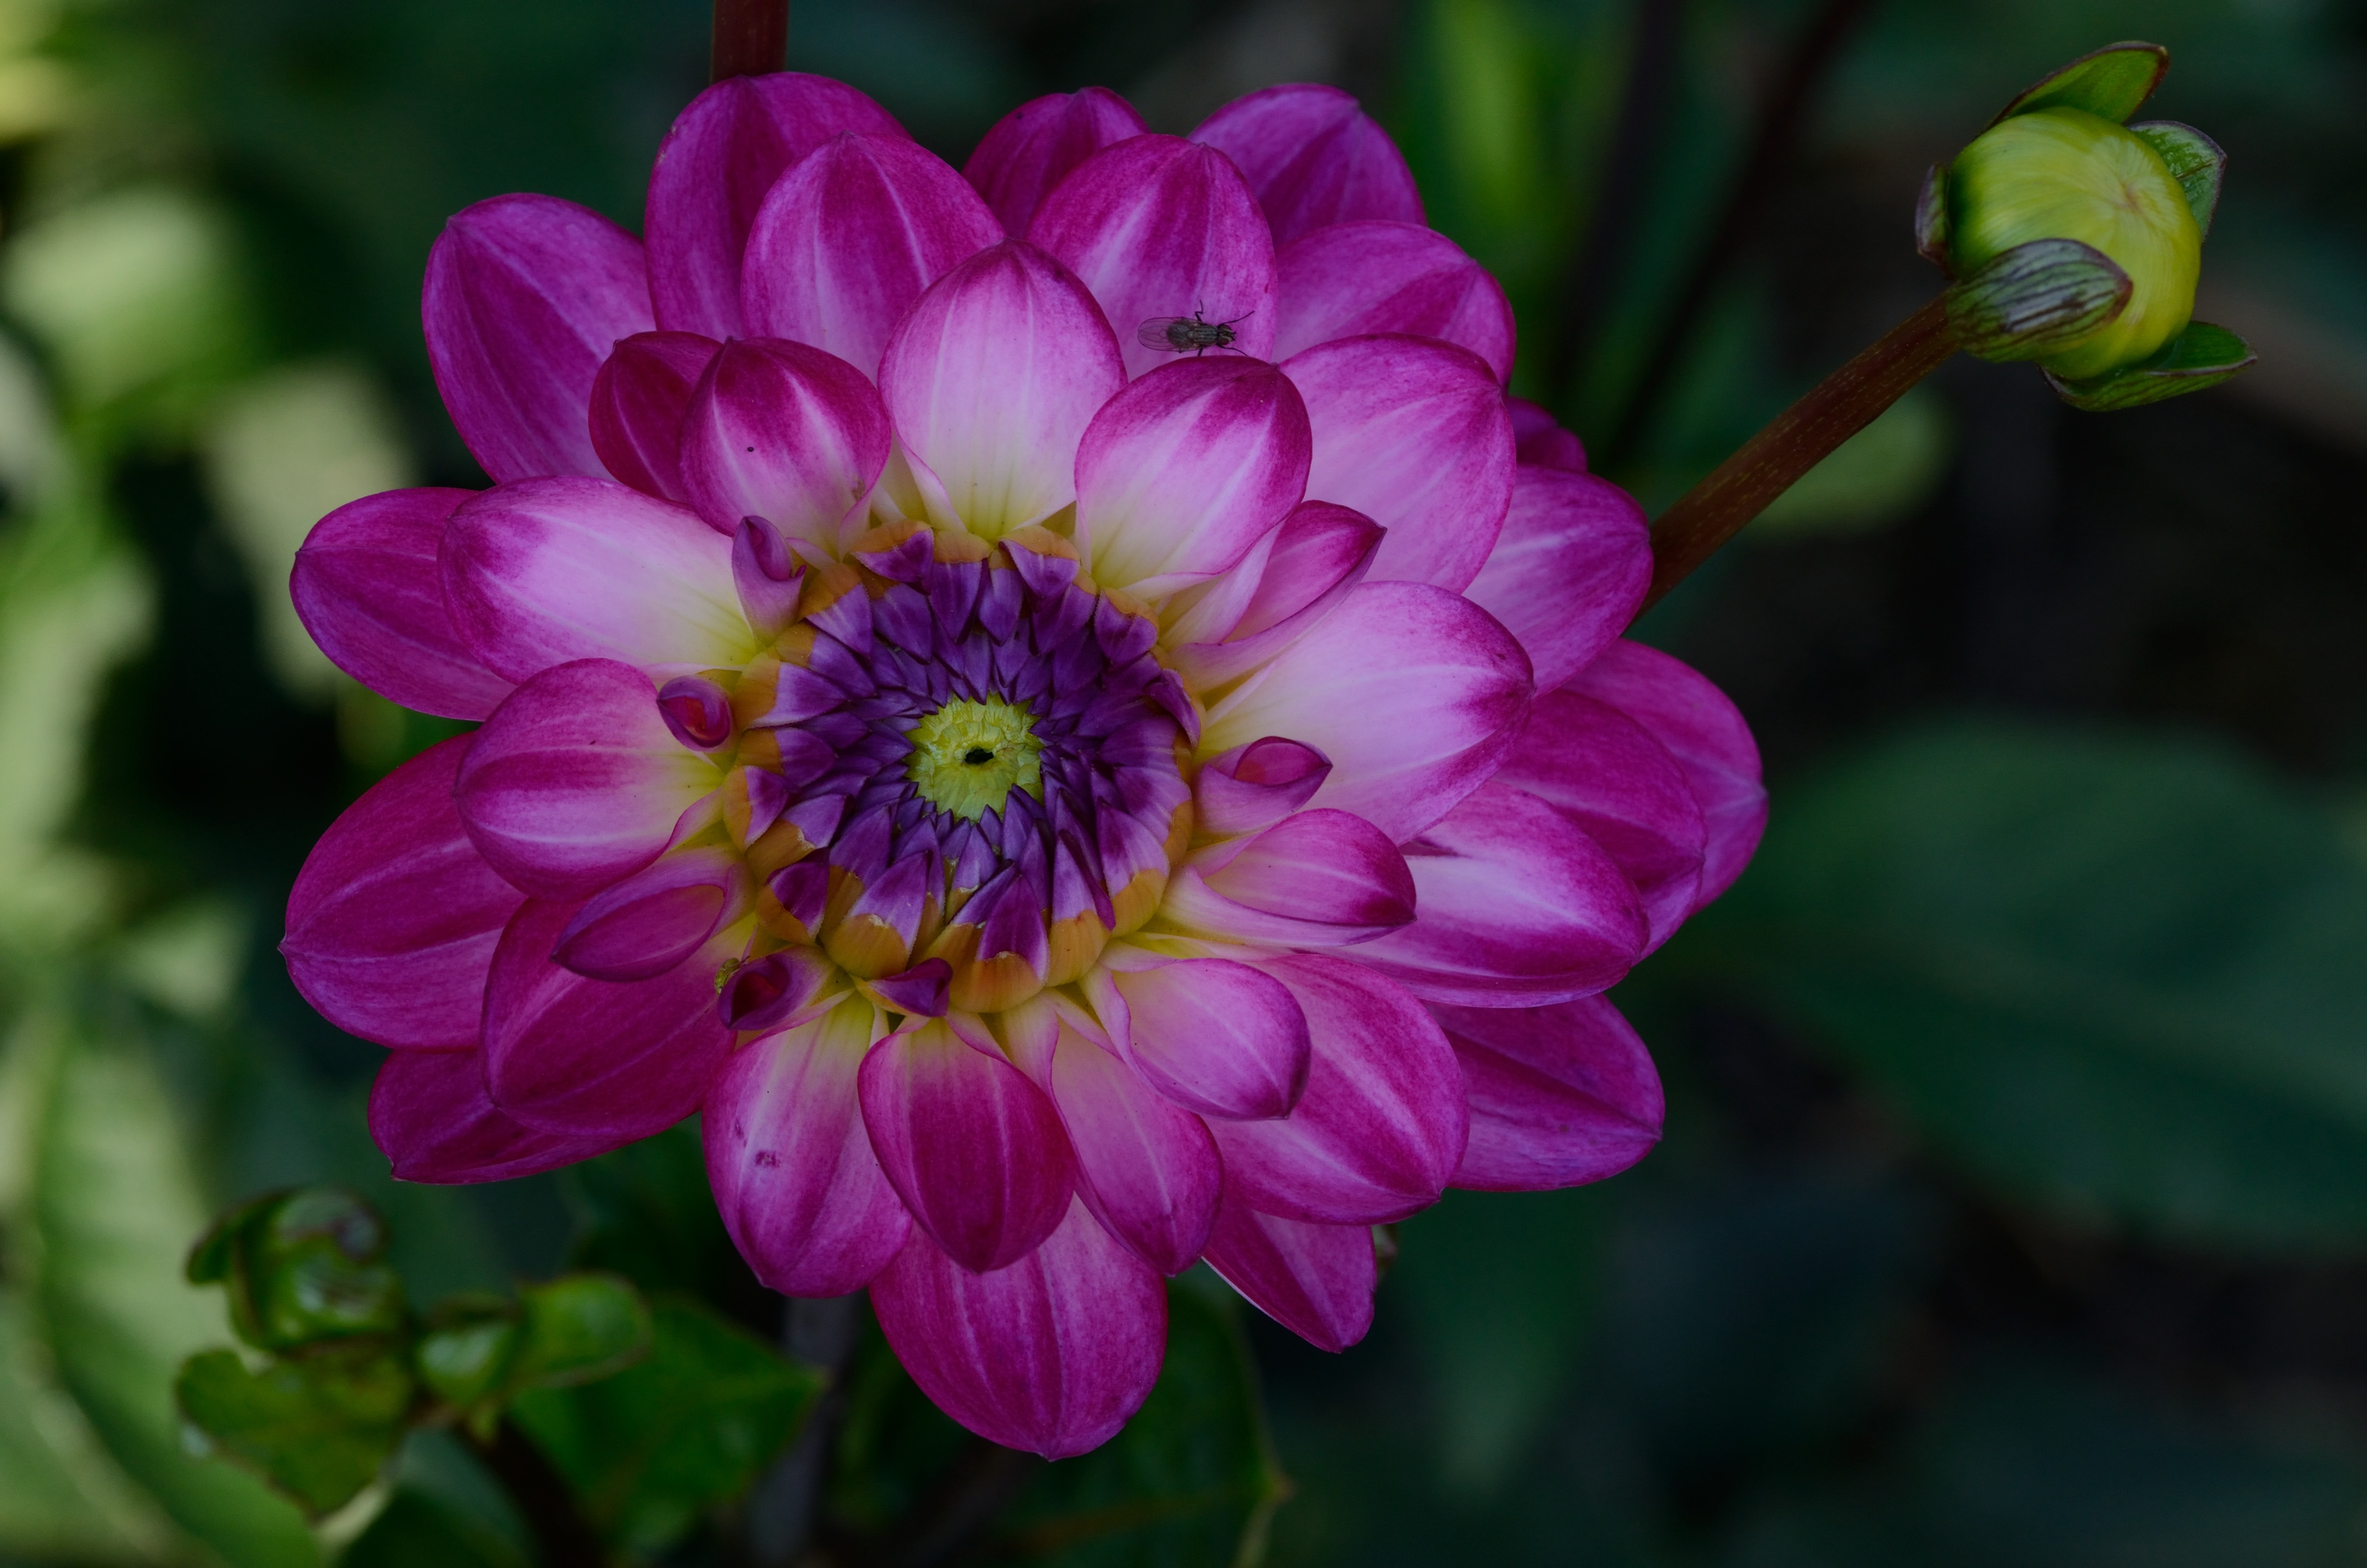
blossom, plant, flower, petal, bloom, botany, flora, dahlia, late summer, macro photography, flowering plant, daisy family, annual plant, plant stem, land plant